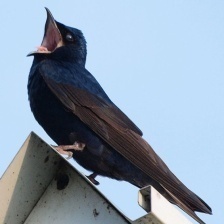
Species: PURPLE MARTIN
Scientific name: PROGNE SUBIS